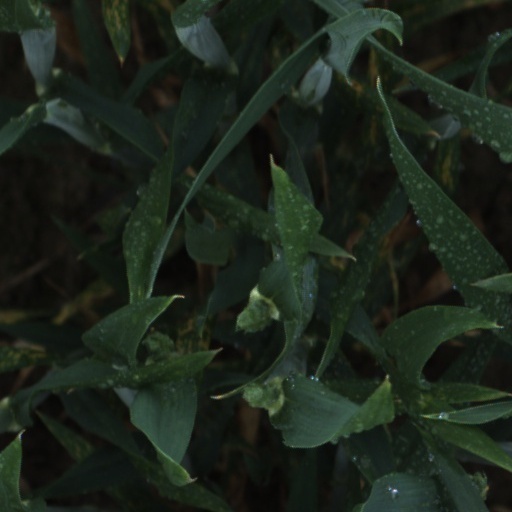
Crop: wheat